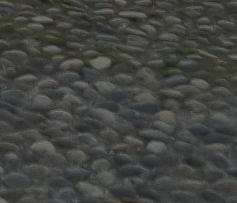
Surface type: cobblestone